Peter Snow (priest)

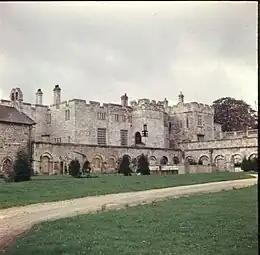
Hazlewood Castle

In 1845, two skulls were discovered under the stone floor of the ancient chapel of Hazlewood Castle, near Tadcaster. At the time they were thought to be relics of two other English martyrs, John Lockwood and Edmund Catherick and the skulls were placed in a niche near the altar. In 1909, Hildebrand Lane Fox, who was familiar with local traditions, stated that they were the relics of Peter Snow and Ralph Grimston. In 1968, the Carmelites acquired Hazlewood and a forensic examination was conducted on the skulls. By determining the approximate age of the individuals, Lockwood and Catherick were excluded.